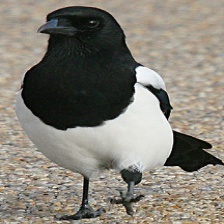
Species: EURASIAN MAGPIE
Scientific name: PICA PICA
ImageNet parent category: magpie